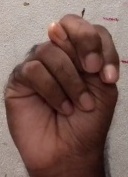
ASL sign: N